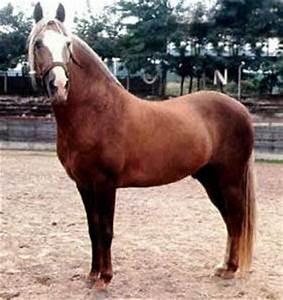
horse